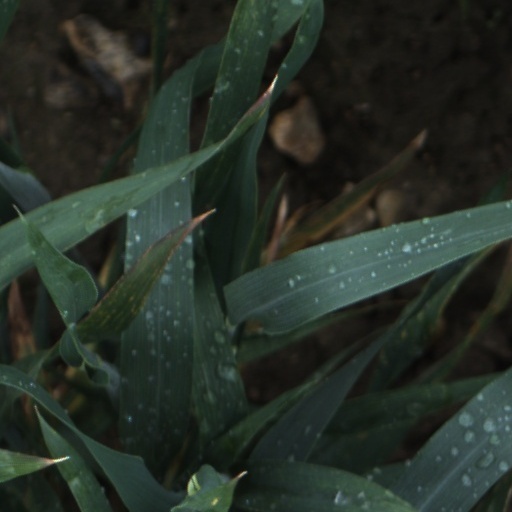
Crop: wheat